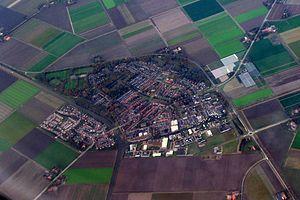
Marknesse est l'un des dix villages de la commune néerlandaise de Noordoostpolder, dans la province du Flevoland.